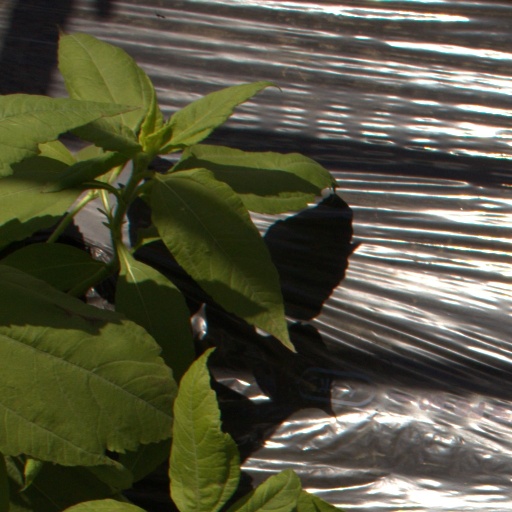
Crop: Jerusalem artichoke